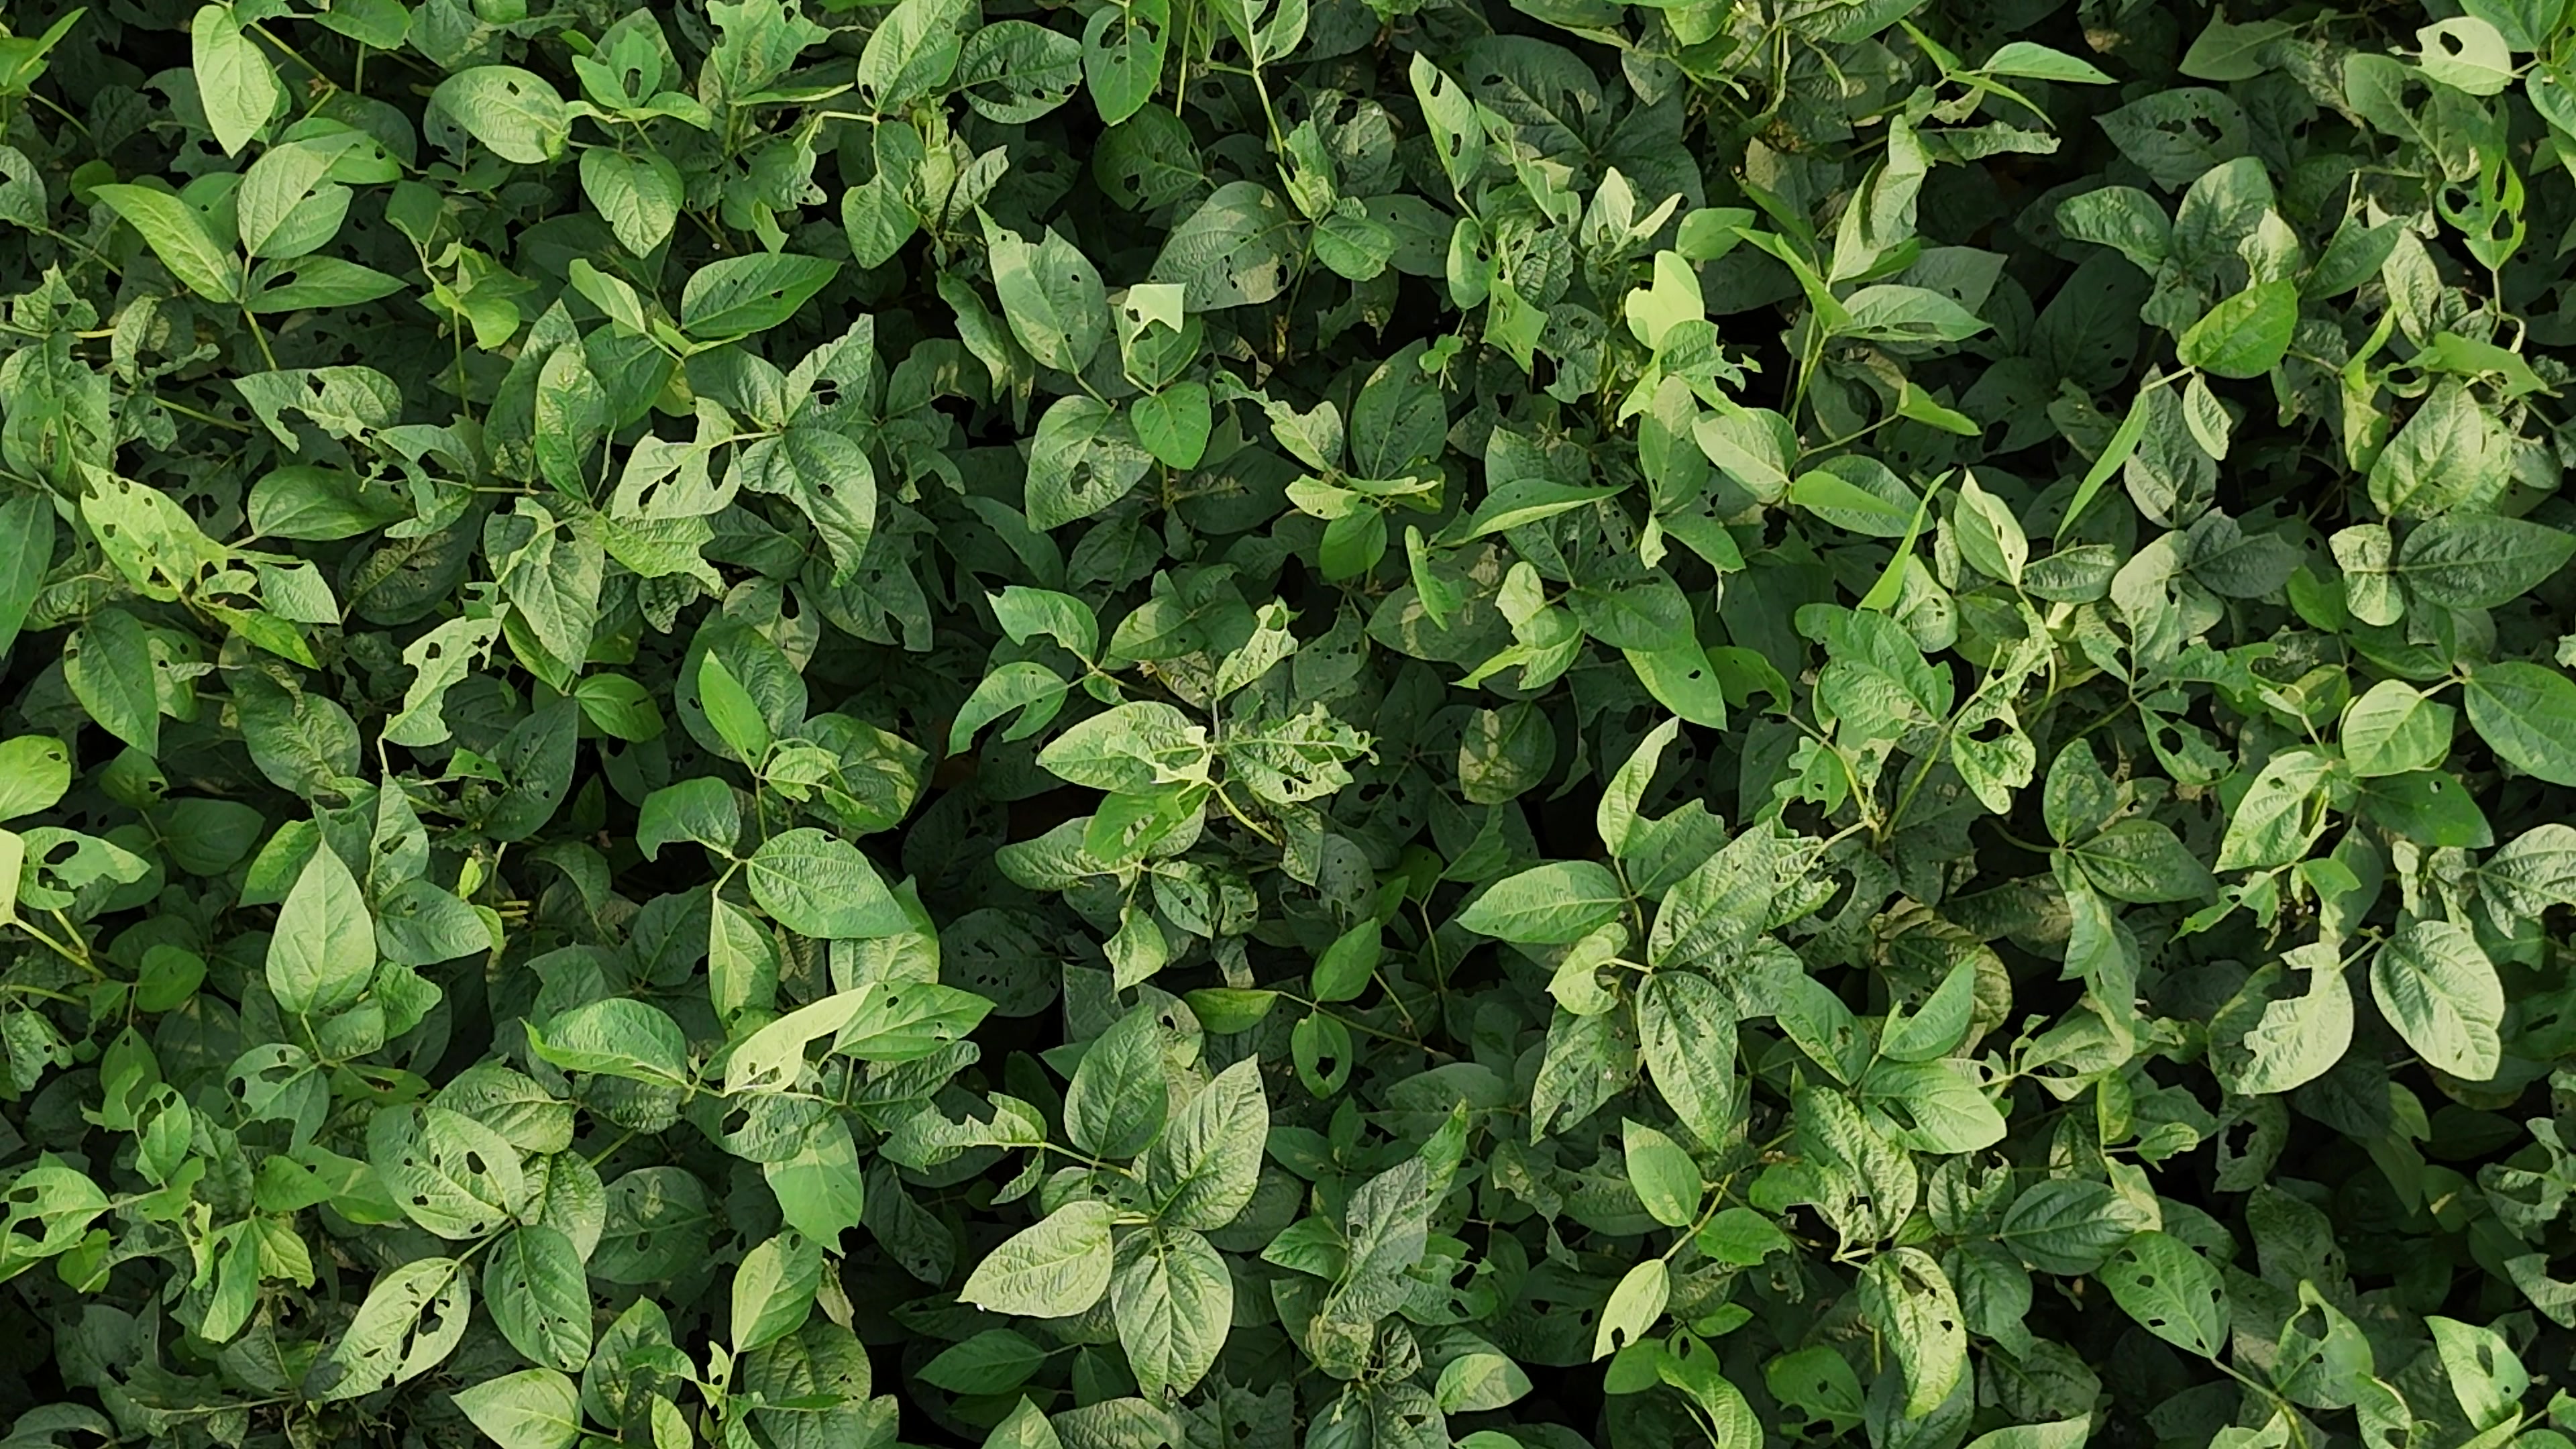
Label: Semilooper_Pest